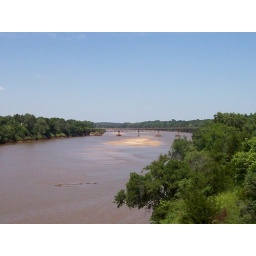
Old hwy 33 bridge over the Cimmaron river near Cushing OK